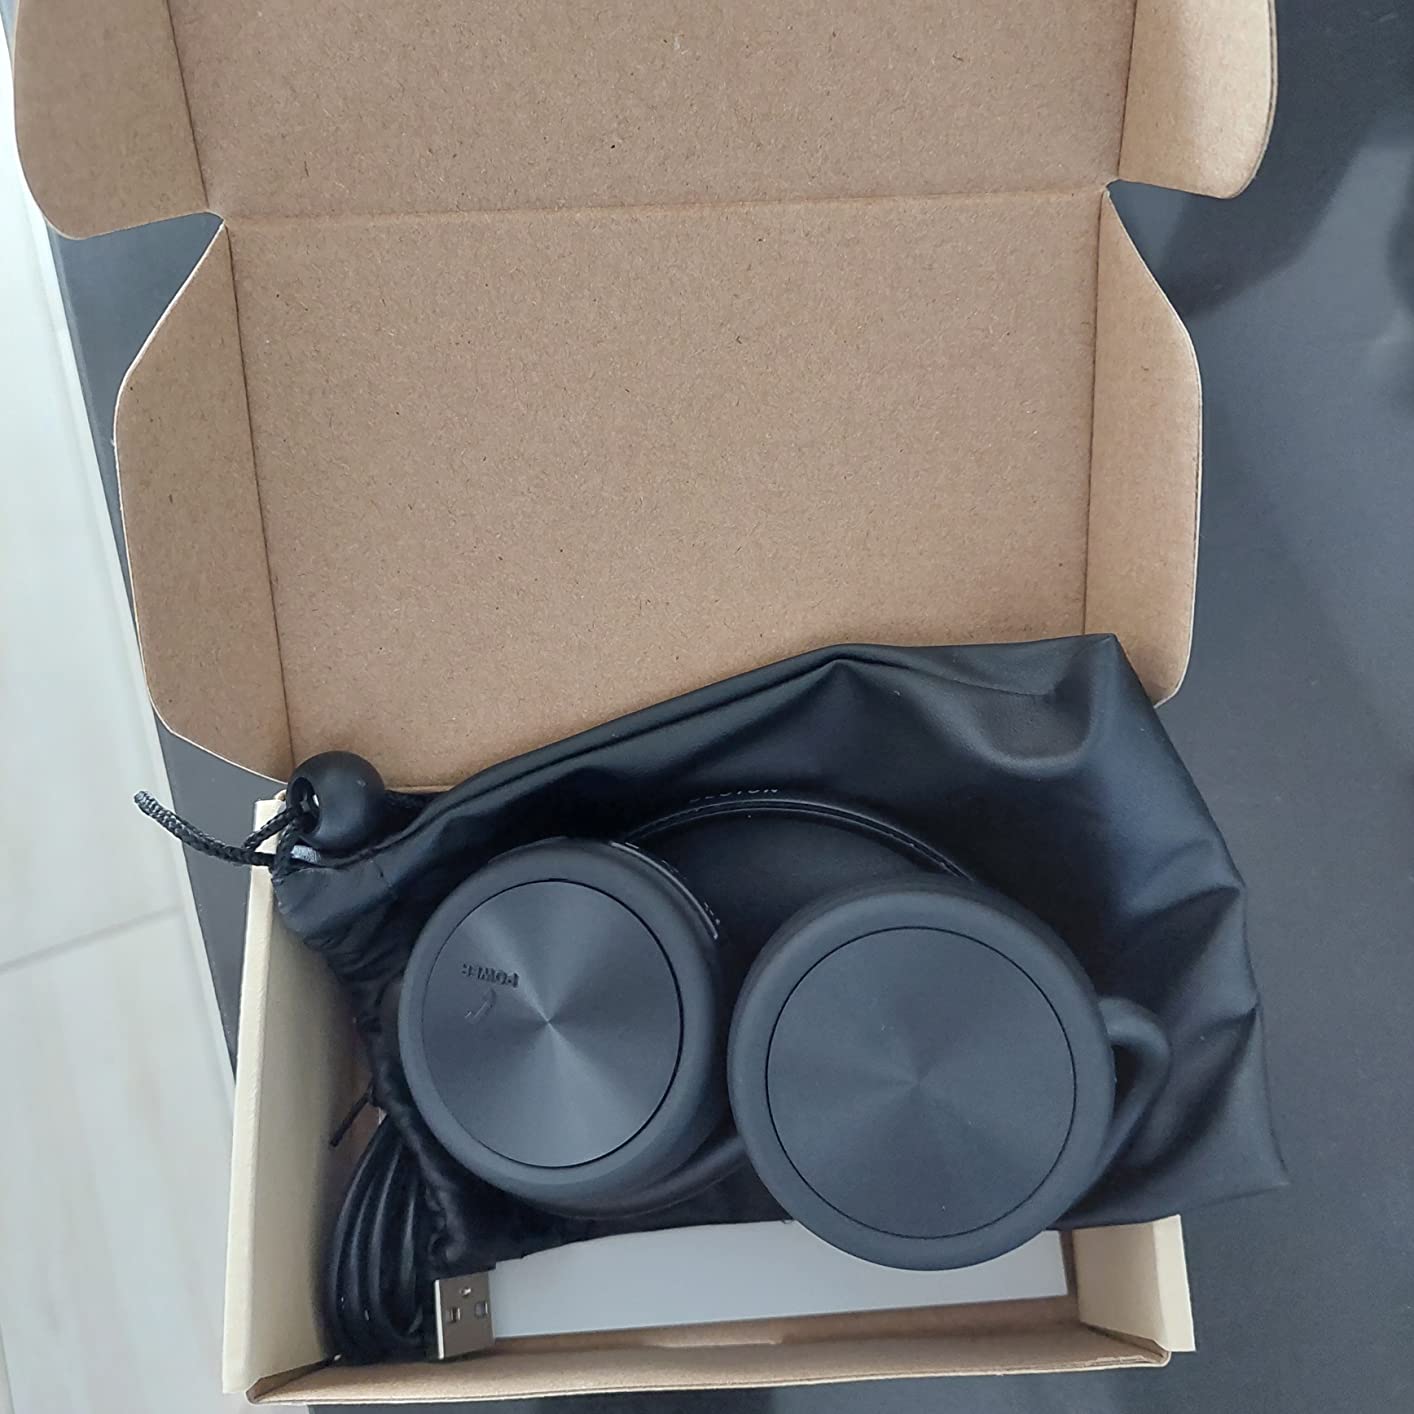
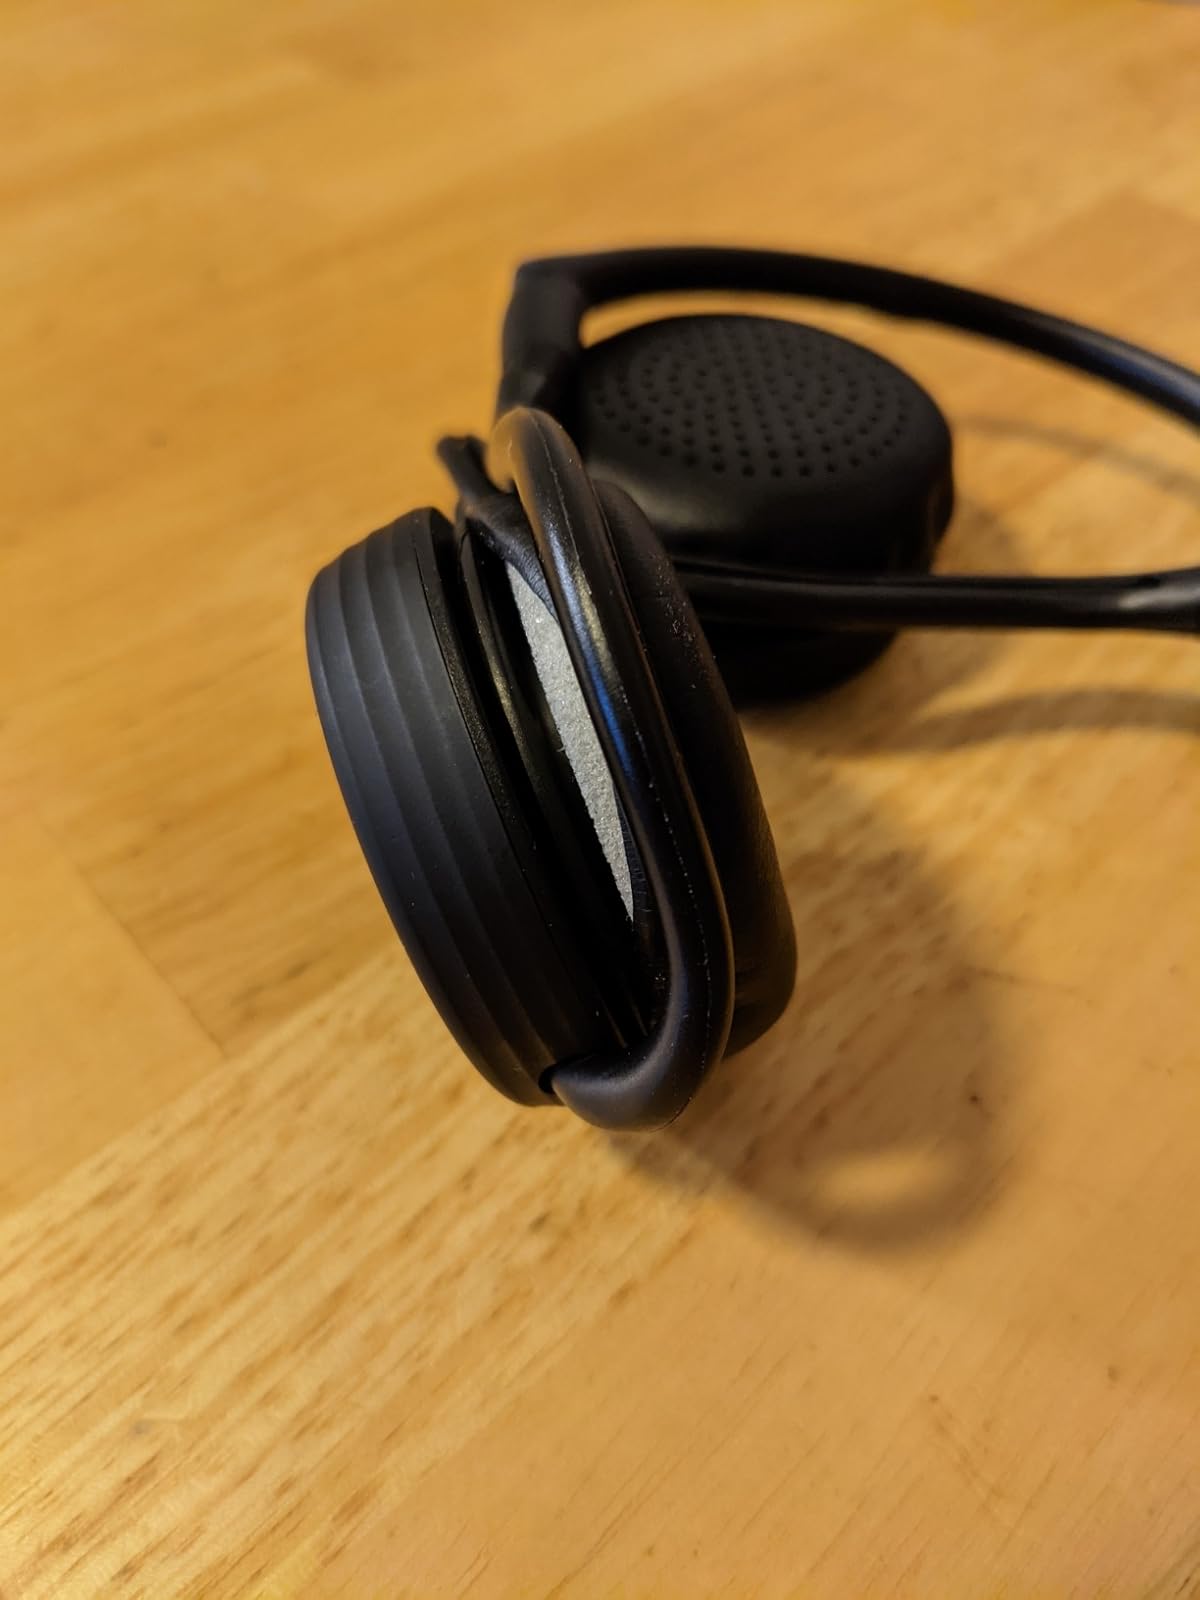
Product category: headphones
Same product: yes